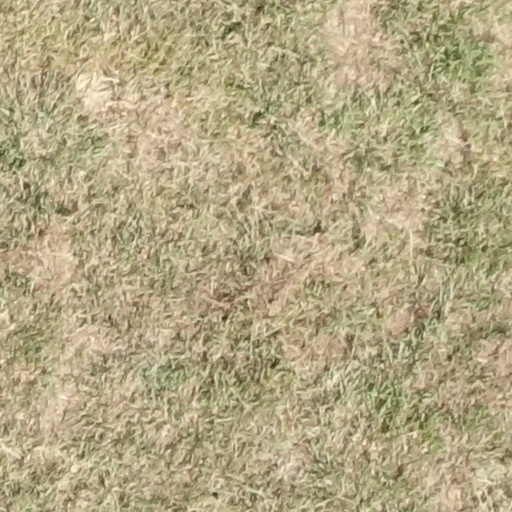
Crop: sorghum